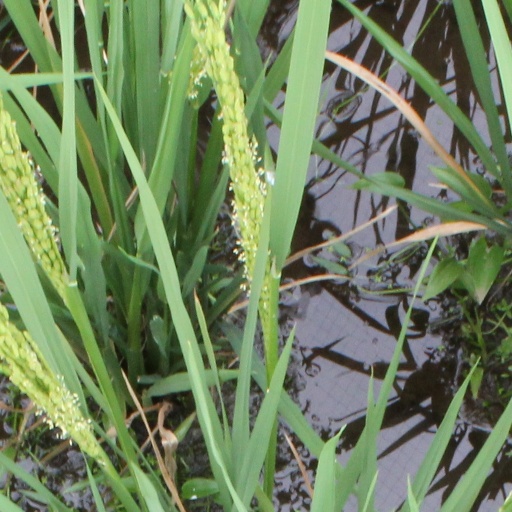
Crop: rice